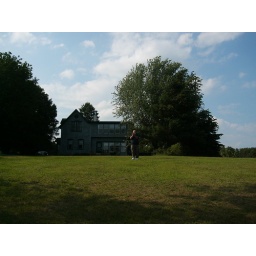
The big house by the lake